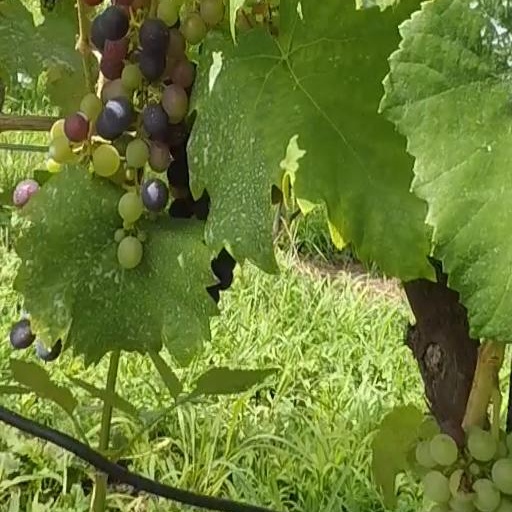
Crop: grape